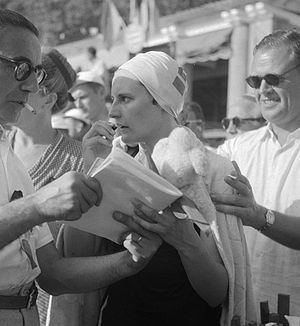
Fritze Nathansen
Fritze Wulff Carstensen-Nathansen, kendt som Fritze Nathansen, var en dansk tidligere elitesvømmer, der vandt EM-guld i 100 m fri og 4×100 m fri i 1947 og ved sommer-OL 1948 i London deltog i tre finaler med en sølvmedalje i 4×100 m fri som bedste resultat.